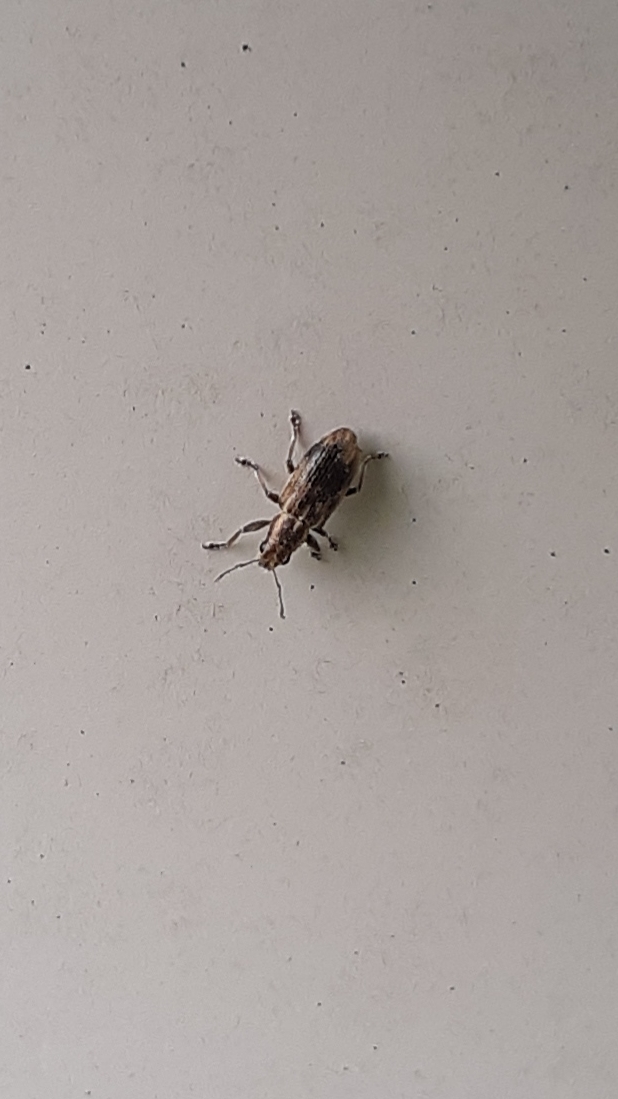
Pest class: pea_leaf_weevil